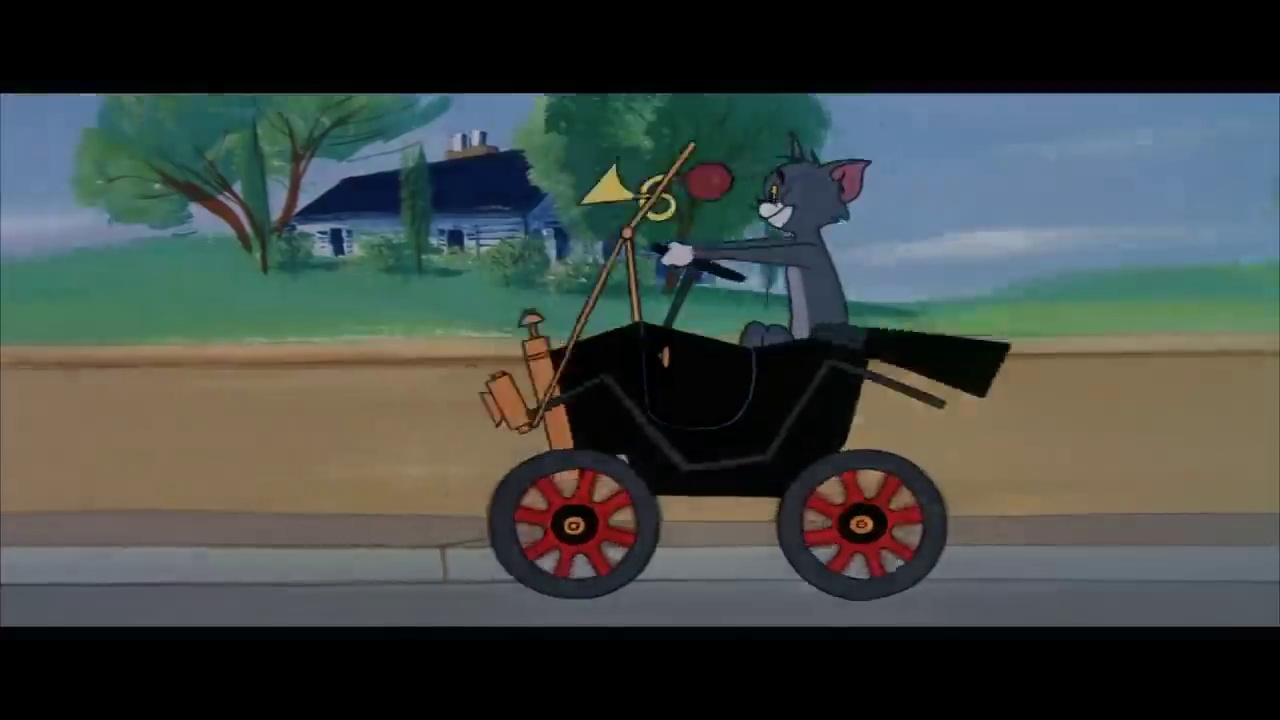
Portrait style: Cartoon Portrait